Godfrey Chitalu

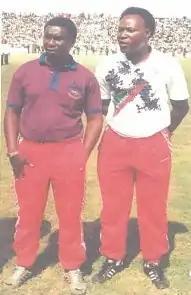
Chitalu with Alex Chola in Lusaka in 1993

Chitalu called the 5 minutes added time 'the longest five minutes of his life.' Although he was left out of the Seoul contingent which made an impression with 4–0 victories over Guatemala and Italy, he bounced back in the same position after the tournament. Later that year, Chitalu received an honorary diploma for Fair Play from the International Fair Play Committee at the awards ceremony on 3 November 1988 in Paris, after he came out second to Indian tennis star Vijay Amritraj in a poll to honour some of the world's most outstanding sports personalities.